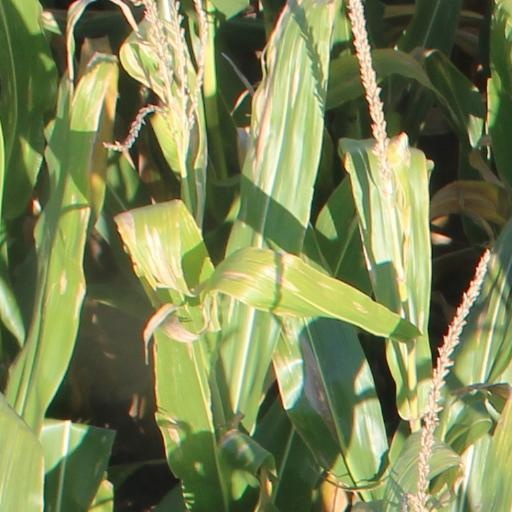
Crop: maize; corn